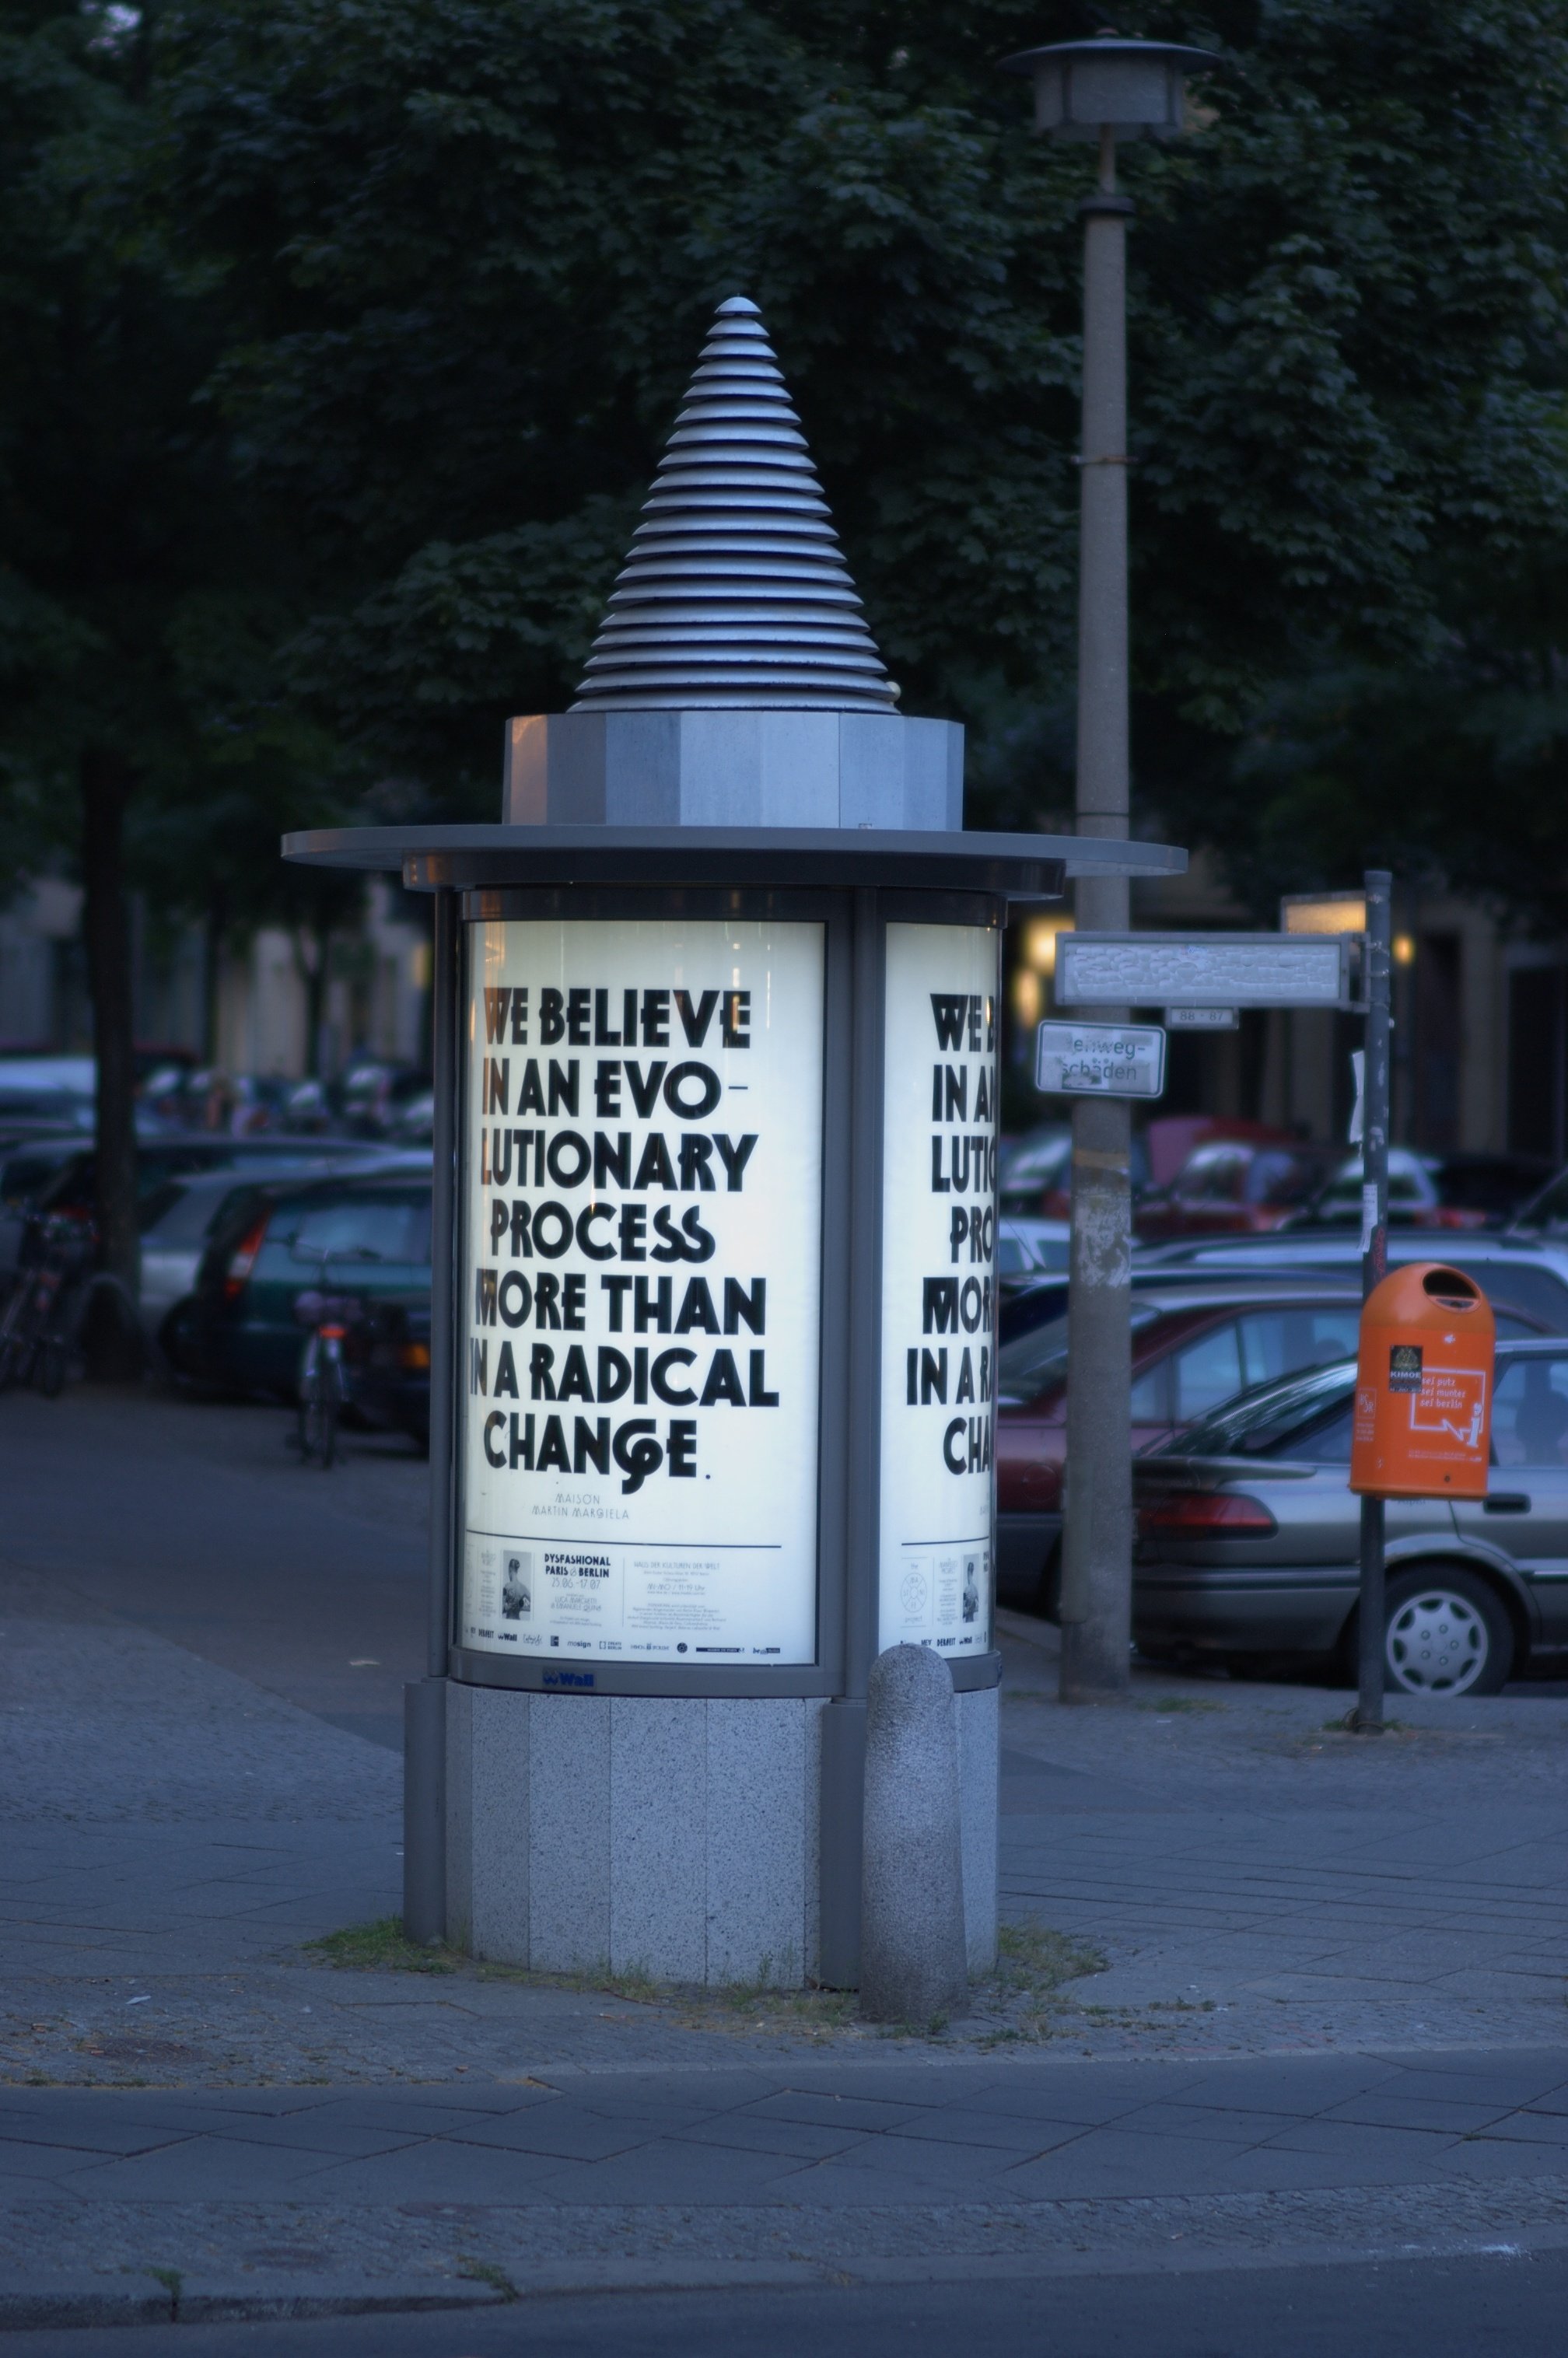
road, street, city, downtown, sign, signage, lighting, gimp, shrine, germany, deutschland, berlin, walimex, samyang, pentax, 85mm, lenstagged, guessedberlin, k100d, justpentax, iamflickr, 85mmf14, walimex85mm, walimexpro8514if, gwbjlehmus, urban area